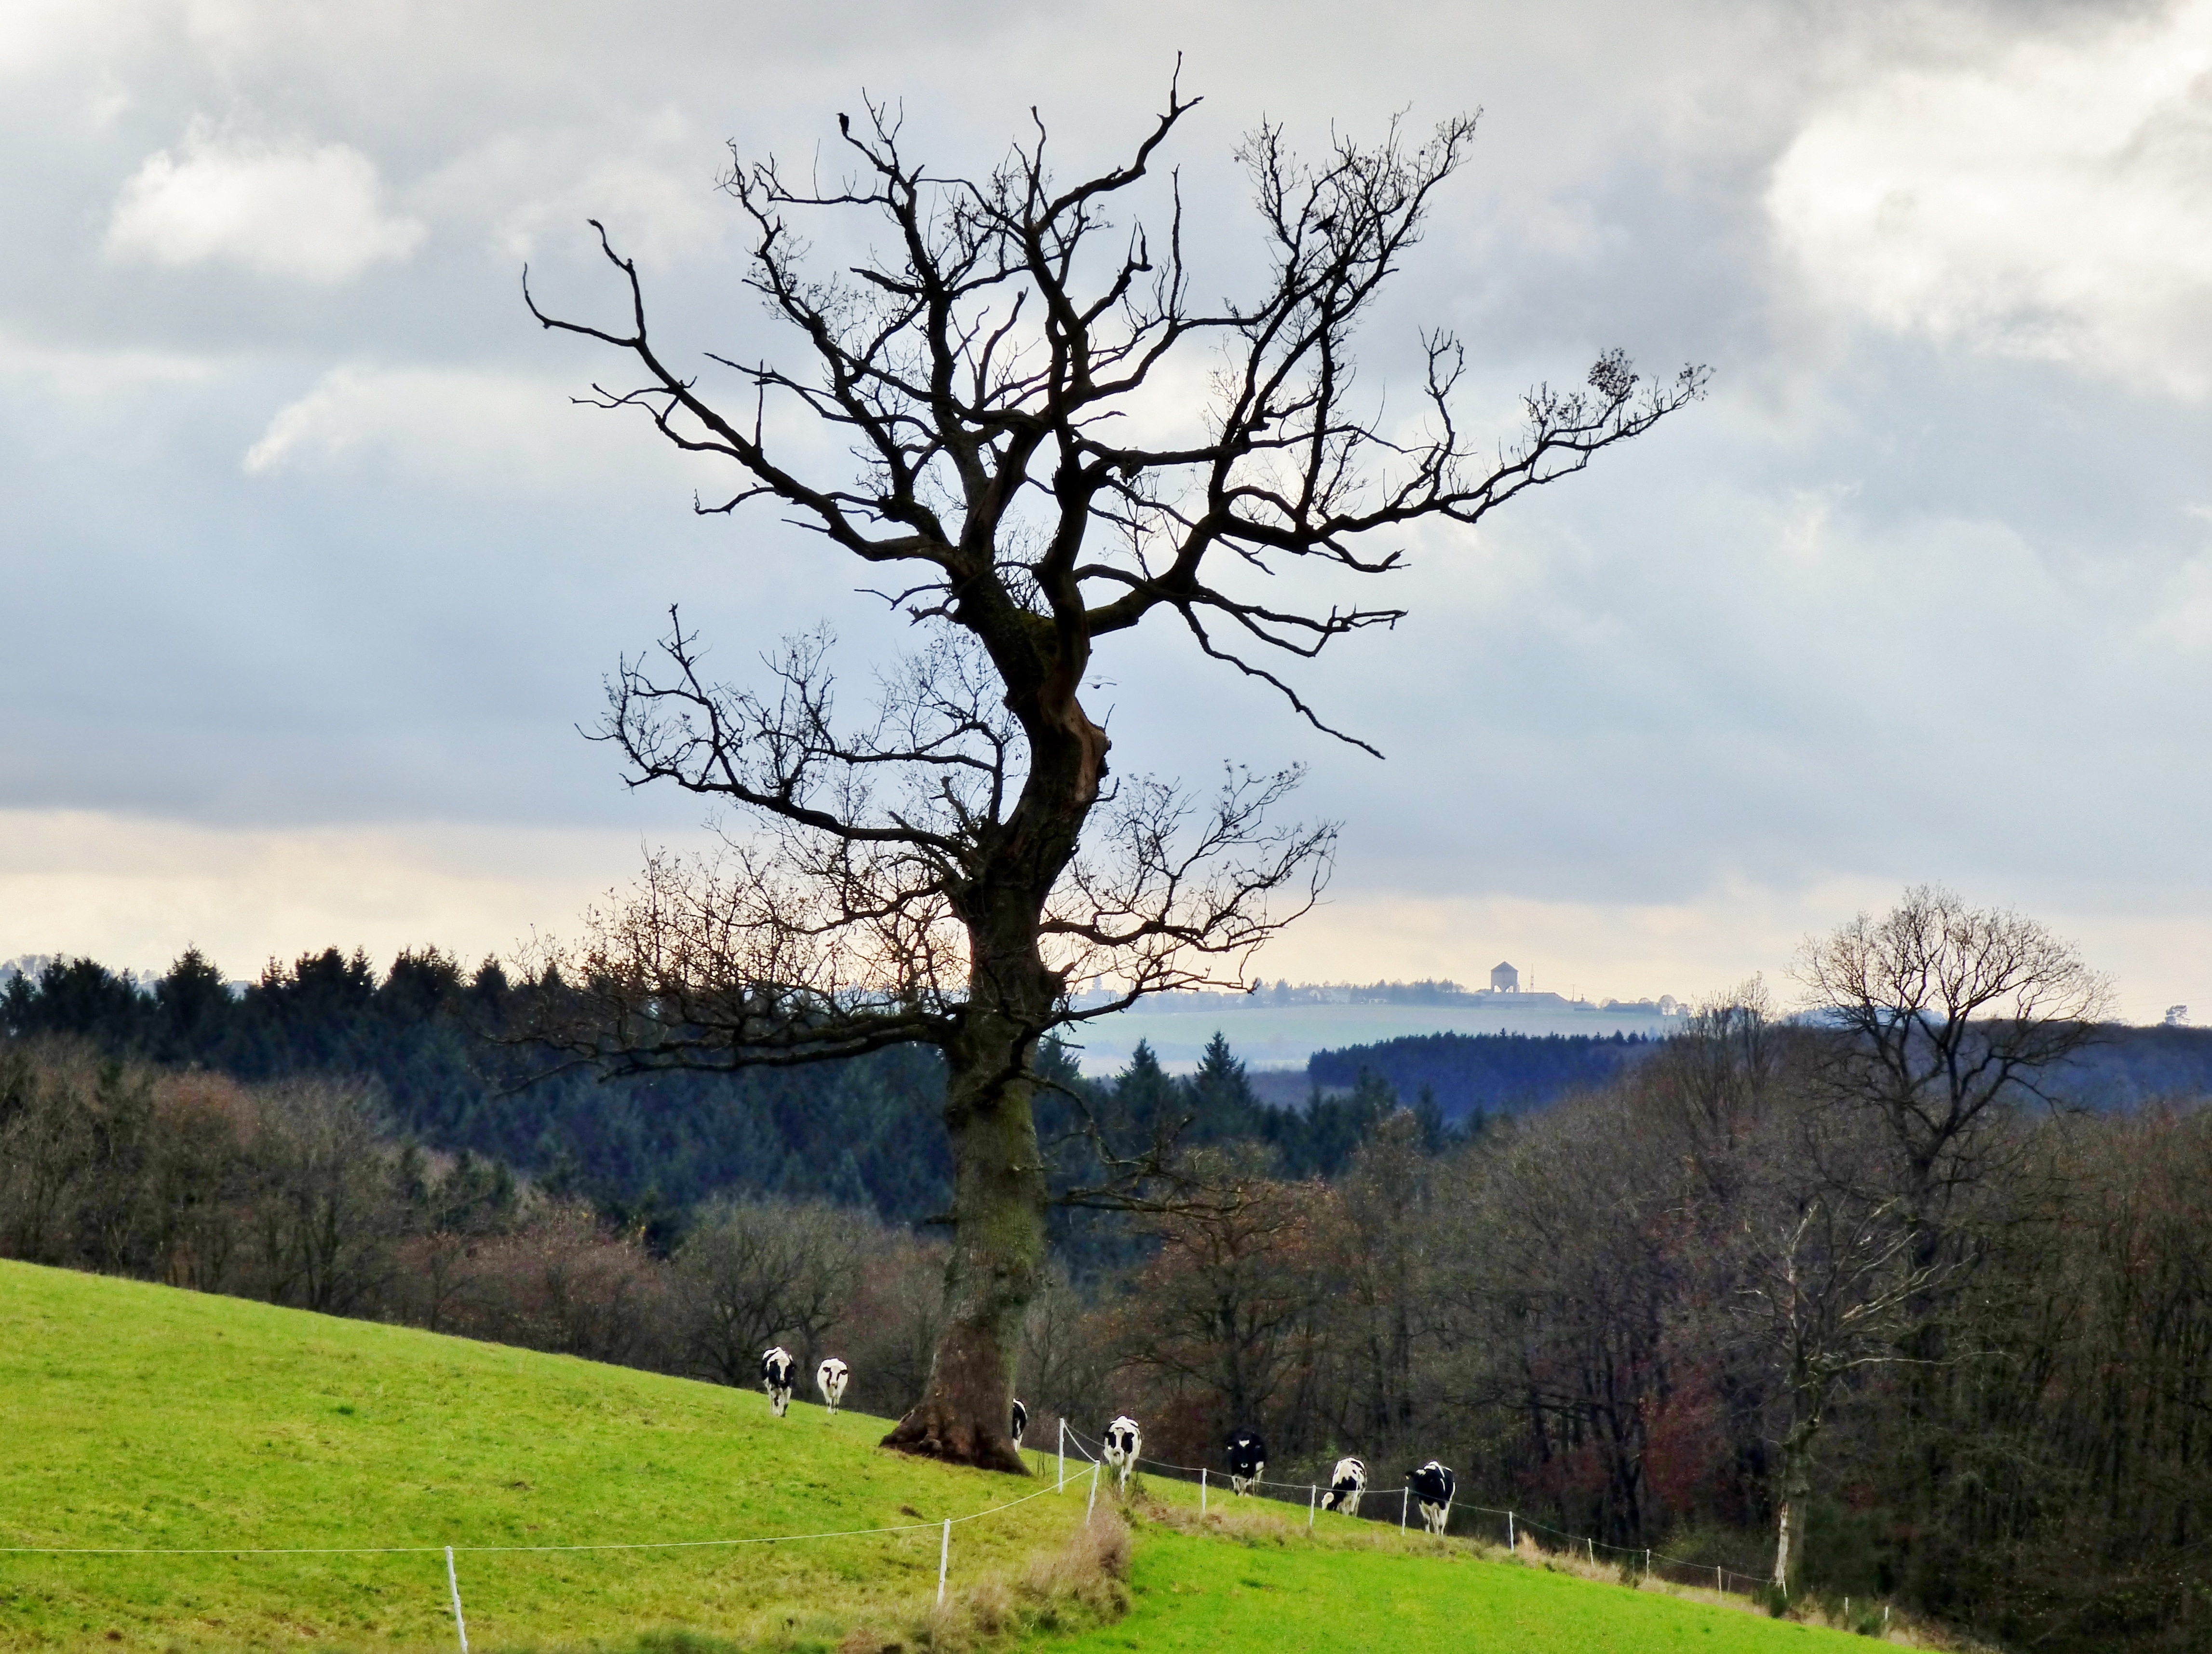
landscape, tree, nature, grass, branch, blossom, mountain, cloud, plant, sky, meadow, leaf, hill, flower, pasture, autumn, season, cows, ecosystem, erratic, rural area, atmospheric phenomenon, woody plant